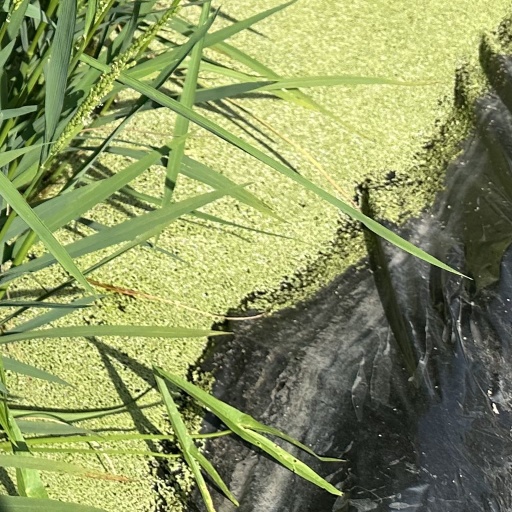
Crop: rice